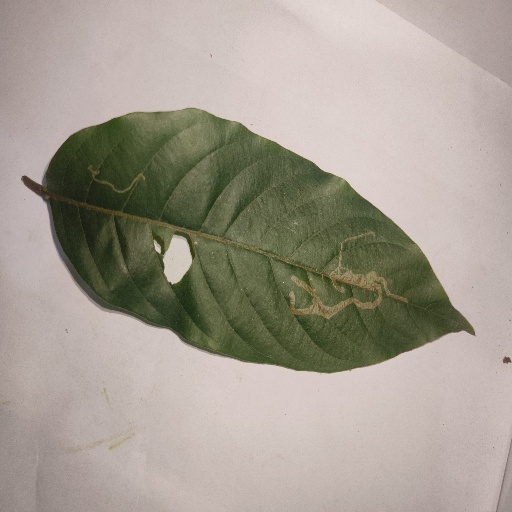
Species: HariTaki
Leaf condition: Bacterial Spot